Chief ministership of N. T. Rama Rao

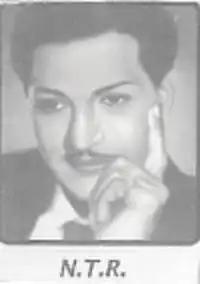
N. T. Rama Rao

He decided to divest non-performing state industries to the private sector in order to increase their performance. For example, Allwyn Motors, became Mahindra & Mahindra. Rama Rao believed in economic freedom and thought that if everyone worked hard and formed their own economic units that benefitted them, there would be no need for government regulation. He also believed that government corruption was damaging this economic freedom. In response, he passed the 1995 MACS (Mutually Aided Co-operative Societies) act. The effect of the law was so successful in such a short period of time that it was made law at a national level. In 2001, the United Nations also aligned their guidelines with this law.